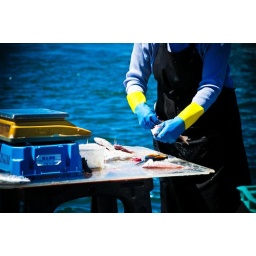
fish market morning in marseille.